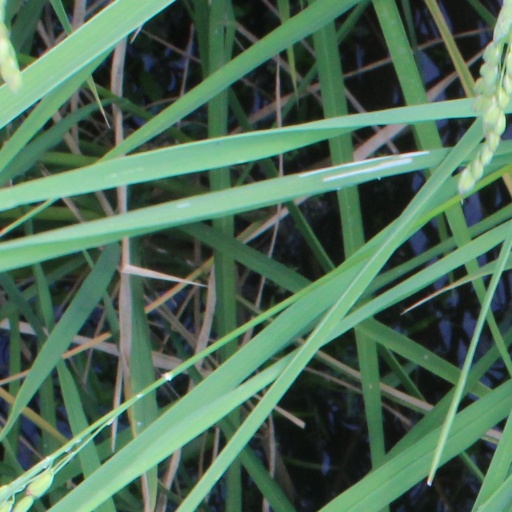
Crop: rice